The Gig Is Up

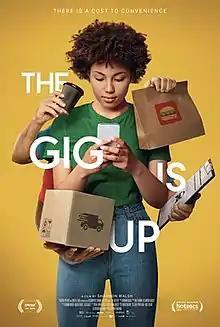
Film poster

The Gig Is Up is a 2021 Canadian documentary film, directed by Shannon Walsh. The film explores the impact of the contemporary gig economy on society.